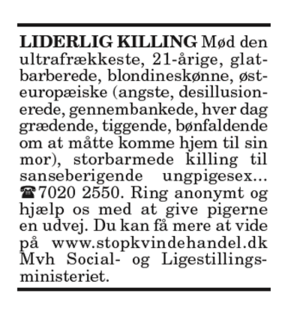
Kvindehandel / Bekæmpelse af kvindehandel
Annonce i Ekstra Bladet som del af den danske regerings handlingsplan rettet mod potentielle kunder offentligheden som helhed. Lignende annoncer blev bragt i Berlingske Tidende, BT, Jyllands Posten og Politiken.
Annoncekampagne mod kvindehandel
Kvindehandel er en form for menneskehandel der involverer slaveri, transport og handel med og salg og køb af kvinder mod deres vilje. Når man taler om kvindehandel, menes der sædvanligvis kvindehandel med tvangsprostitution som formål, mens ordet menneskehandel er mere almindeligt at bruge, når man taler om andre former for tvangsarbejde. Kvindehandel forstås i denne sammenhæng også som handel med piger når det er med sexudnyttelse til formål.